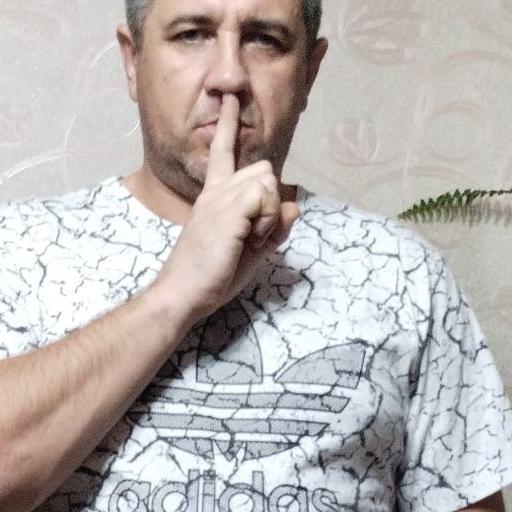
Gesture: mute